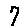
Label: 7